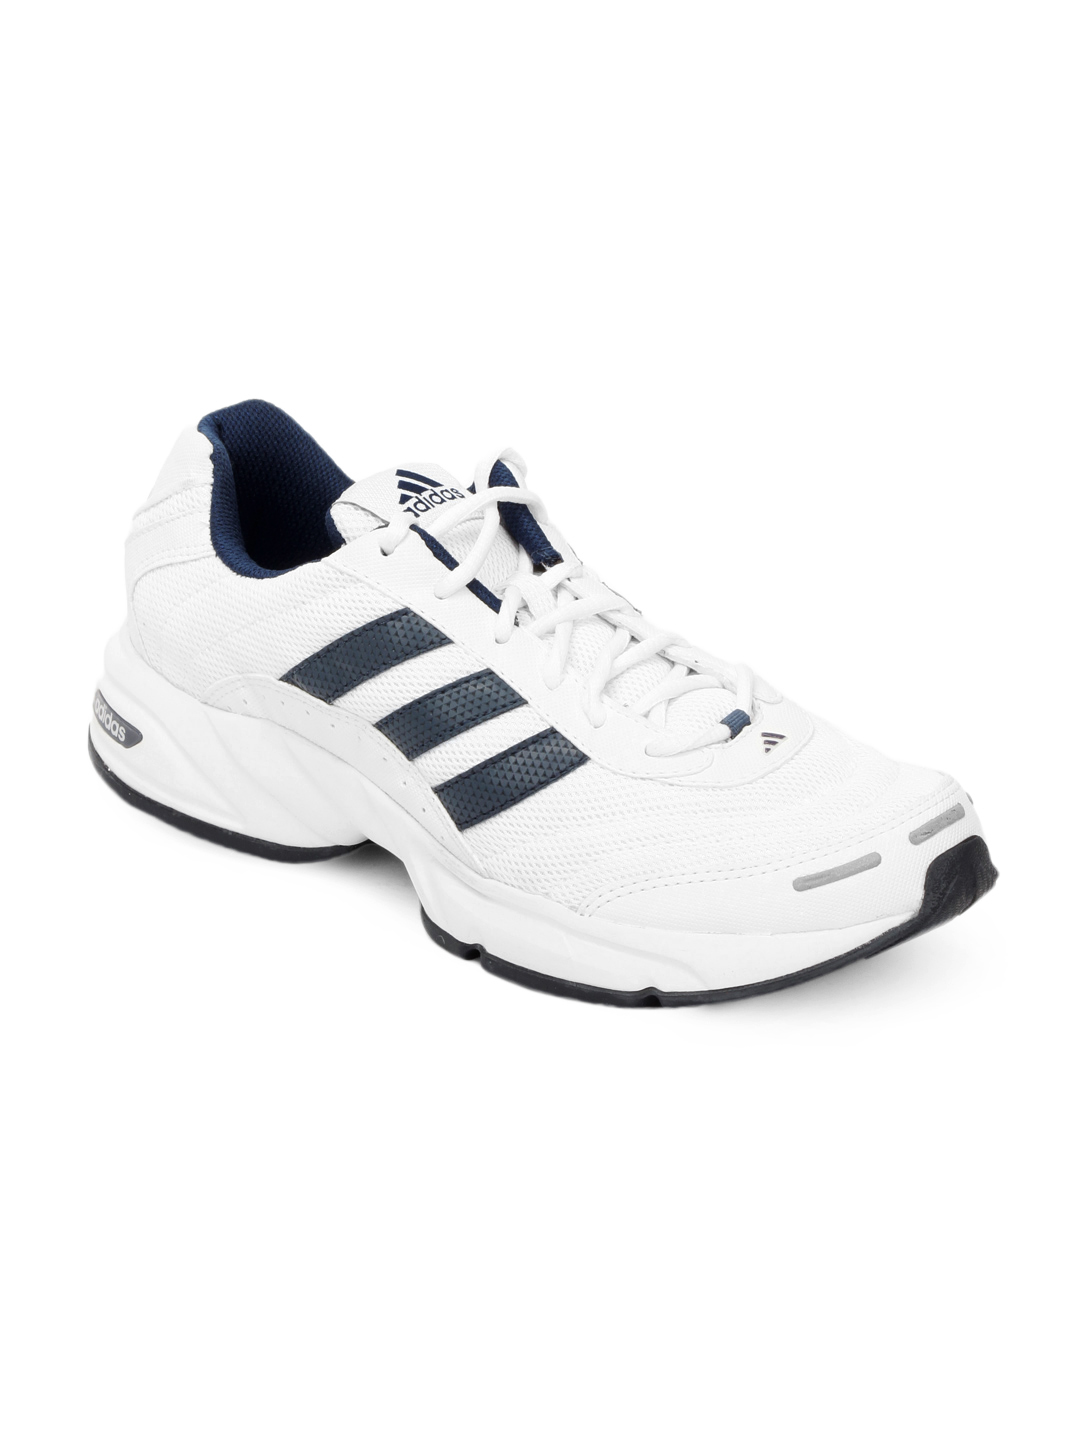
ADIDAS Men Mars White Sports Shoes
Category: Footwear / Shoes / Sports Shoes
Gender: Men
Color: White
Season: Summer 2012
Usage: Sports